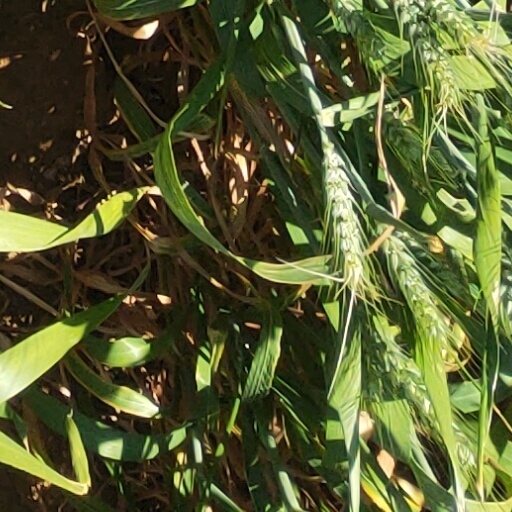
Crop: wheat